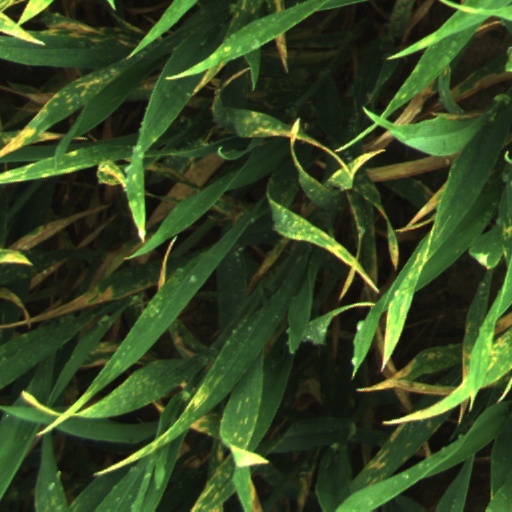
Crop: wheat